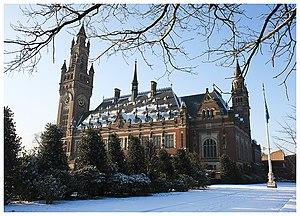
Palais de la Paix couvert par les premiers flocon de neige de 2009
Les Pays-Bas, en forme longue le royaume des Pays-Bas, sont un pays d'Europe de l'Ouest, frontalier avec la Belgique au sud et l'Allemagne à l'est, possédant également une frontière avec la France sur l'île de Saint-Martin. Monarchie constitutionnelle comptant 17,2 millions d'habitants en 2019, le pays a pour capitale Amsterdam, bien que les institutions gouvernementales — exécutif, législatif et judiciaire — siègent à La Haye. Il est administré en quatre territoires autonomes : Aruba, Curaçao, Saint-Martin et le territoire européen, lui-même divisé en douze provinces, auxquelles s'ajoutent trois autres communes à statut spécial situées outre-mer. Géographiquement, le pays dispose de caractéristiques uniques, possédant l'une des altitudes moyennes les plus faibles au monde : environ un quart du territoire en Europe est situé sous le niveau de la mer du Nord, qui le baigne à l'ouest et au nord. 18,41 % de la superficie totale des Pays-Bas est couverte d'eau.